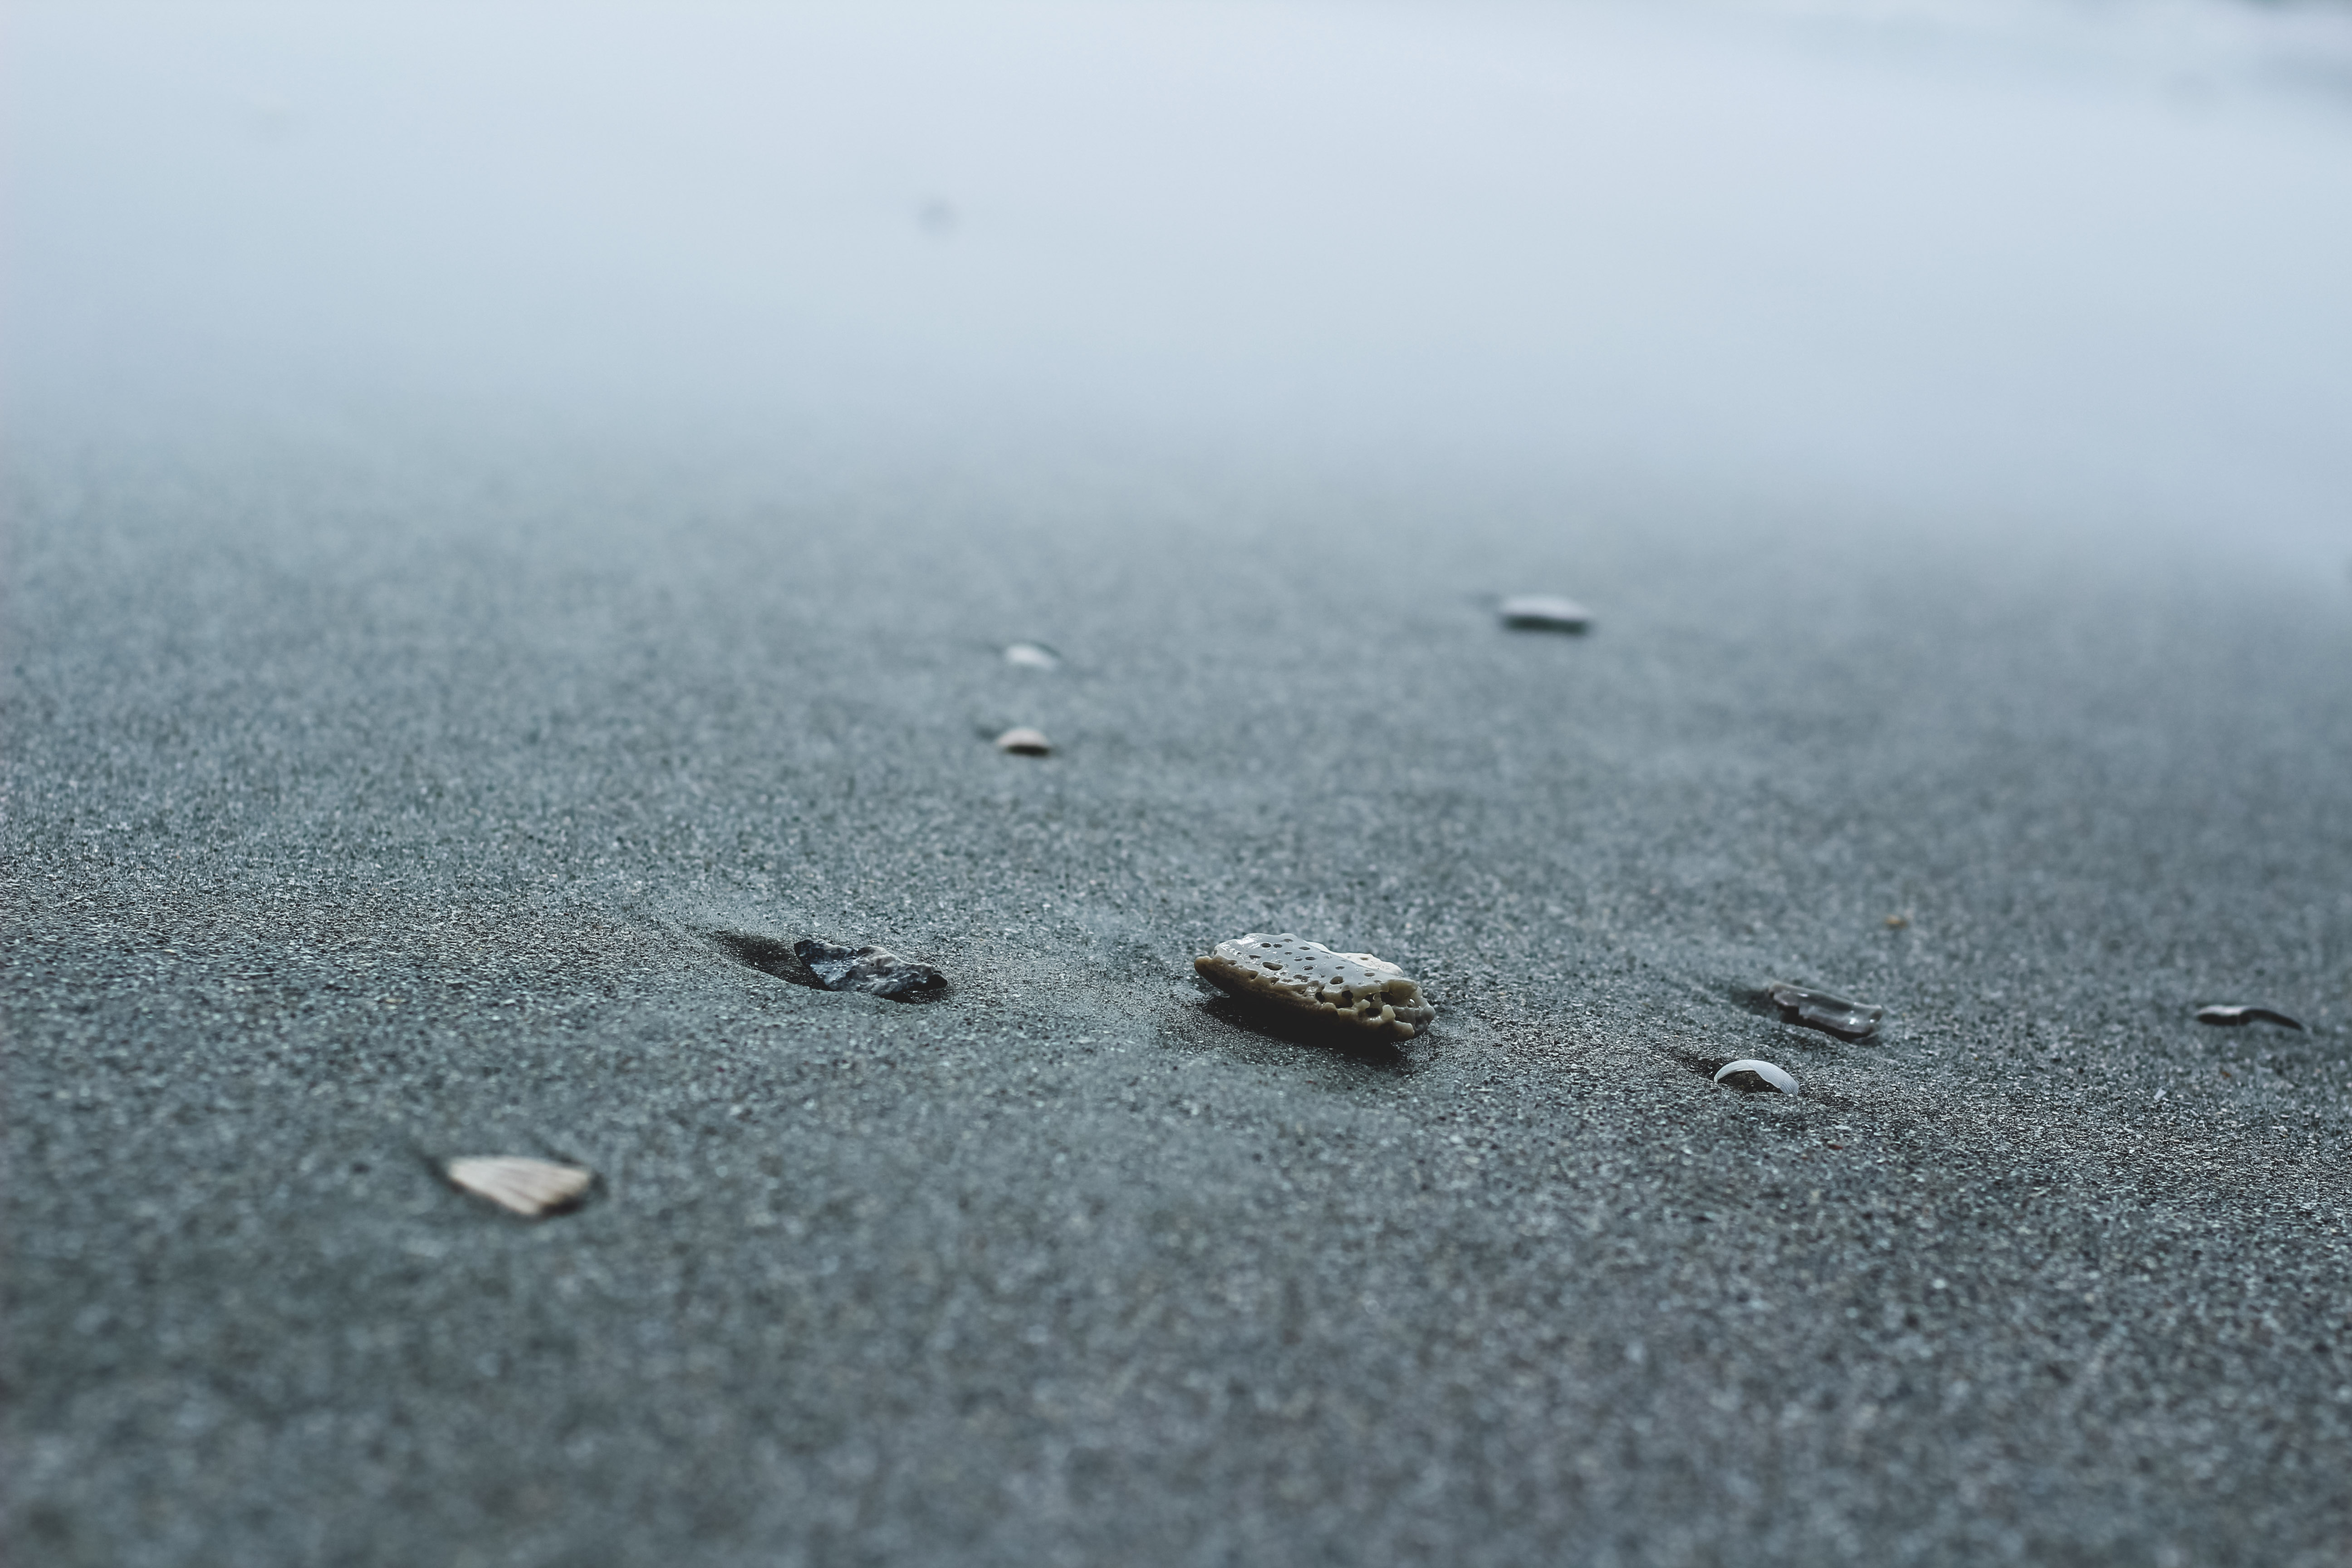
sand, beach, ocean, gray, fog, mist, shells, rocks, macro, water, calm, sea, atmosphere, sky, freezing, horizon